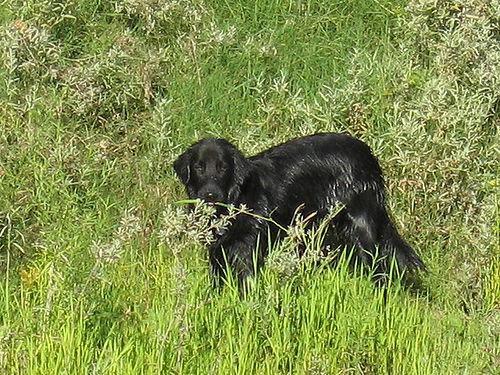
flat-coated_retriever